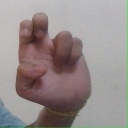
अक्षर: अ